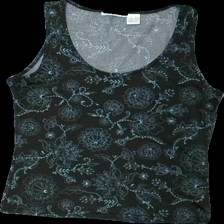
View: front
Type: Tank top
Category: Ladies
Brand: Not in the list
Brand text on label: R
Colors: Brown, Blue
Material: 100% Polyester
Pattern: Other
Cut: Tight
Size: 42
Season: All
Price range: 50-100
Recommended usage: Reuse
Description: tank top with print